Ancient scripts of the Indian subcontinent

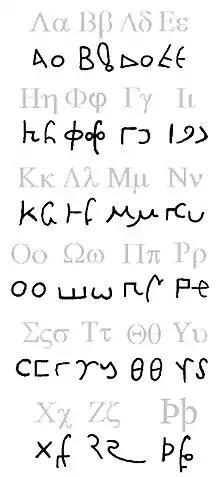
Bactrian script

Mahajani is a Laṇḍā mercantile script that was historically for writing accounts and financial records in Marwari, Hindi and Punjabi.